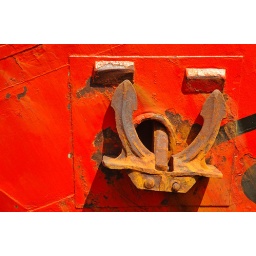
Naumon is the name of the ship used by Fura dels Baus, a theater company from Barcelona.